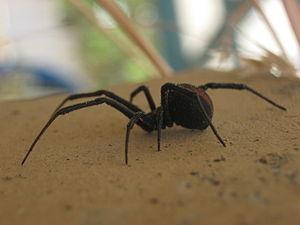
Latrodectus hasselti est une espèce d'araignées aranéomorphes de la famille des Theridiidae. Elle est appelée Veuve noire à dos rouge ou Veuve noire d'Australie.